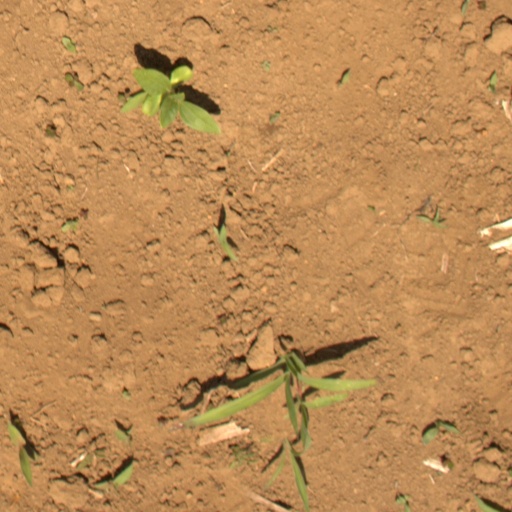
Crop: Jerusalem artichoke